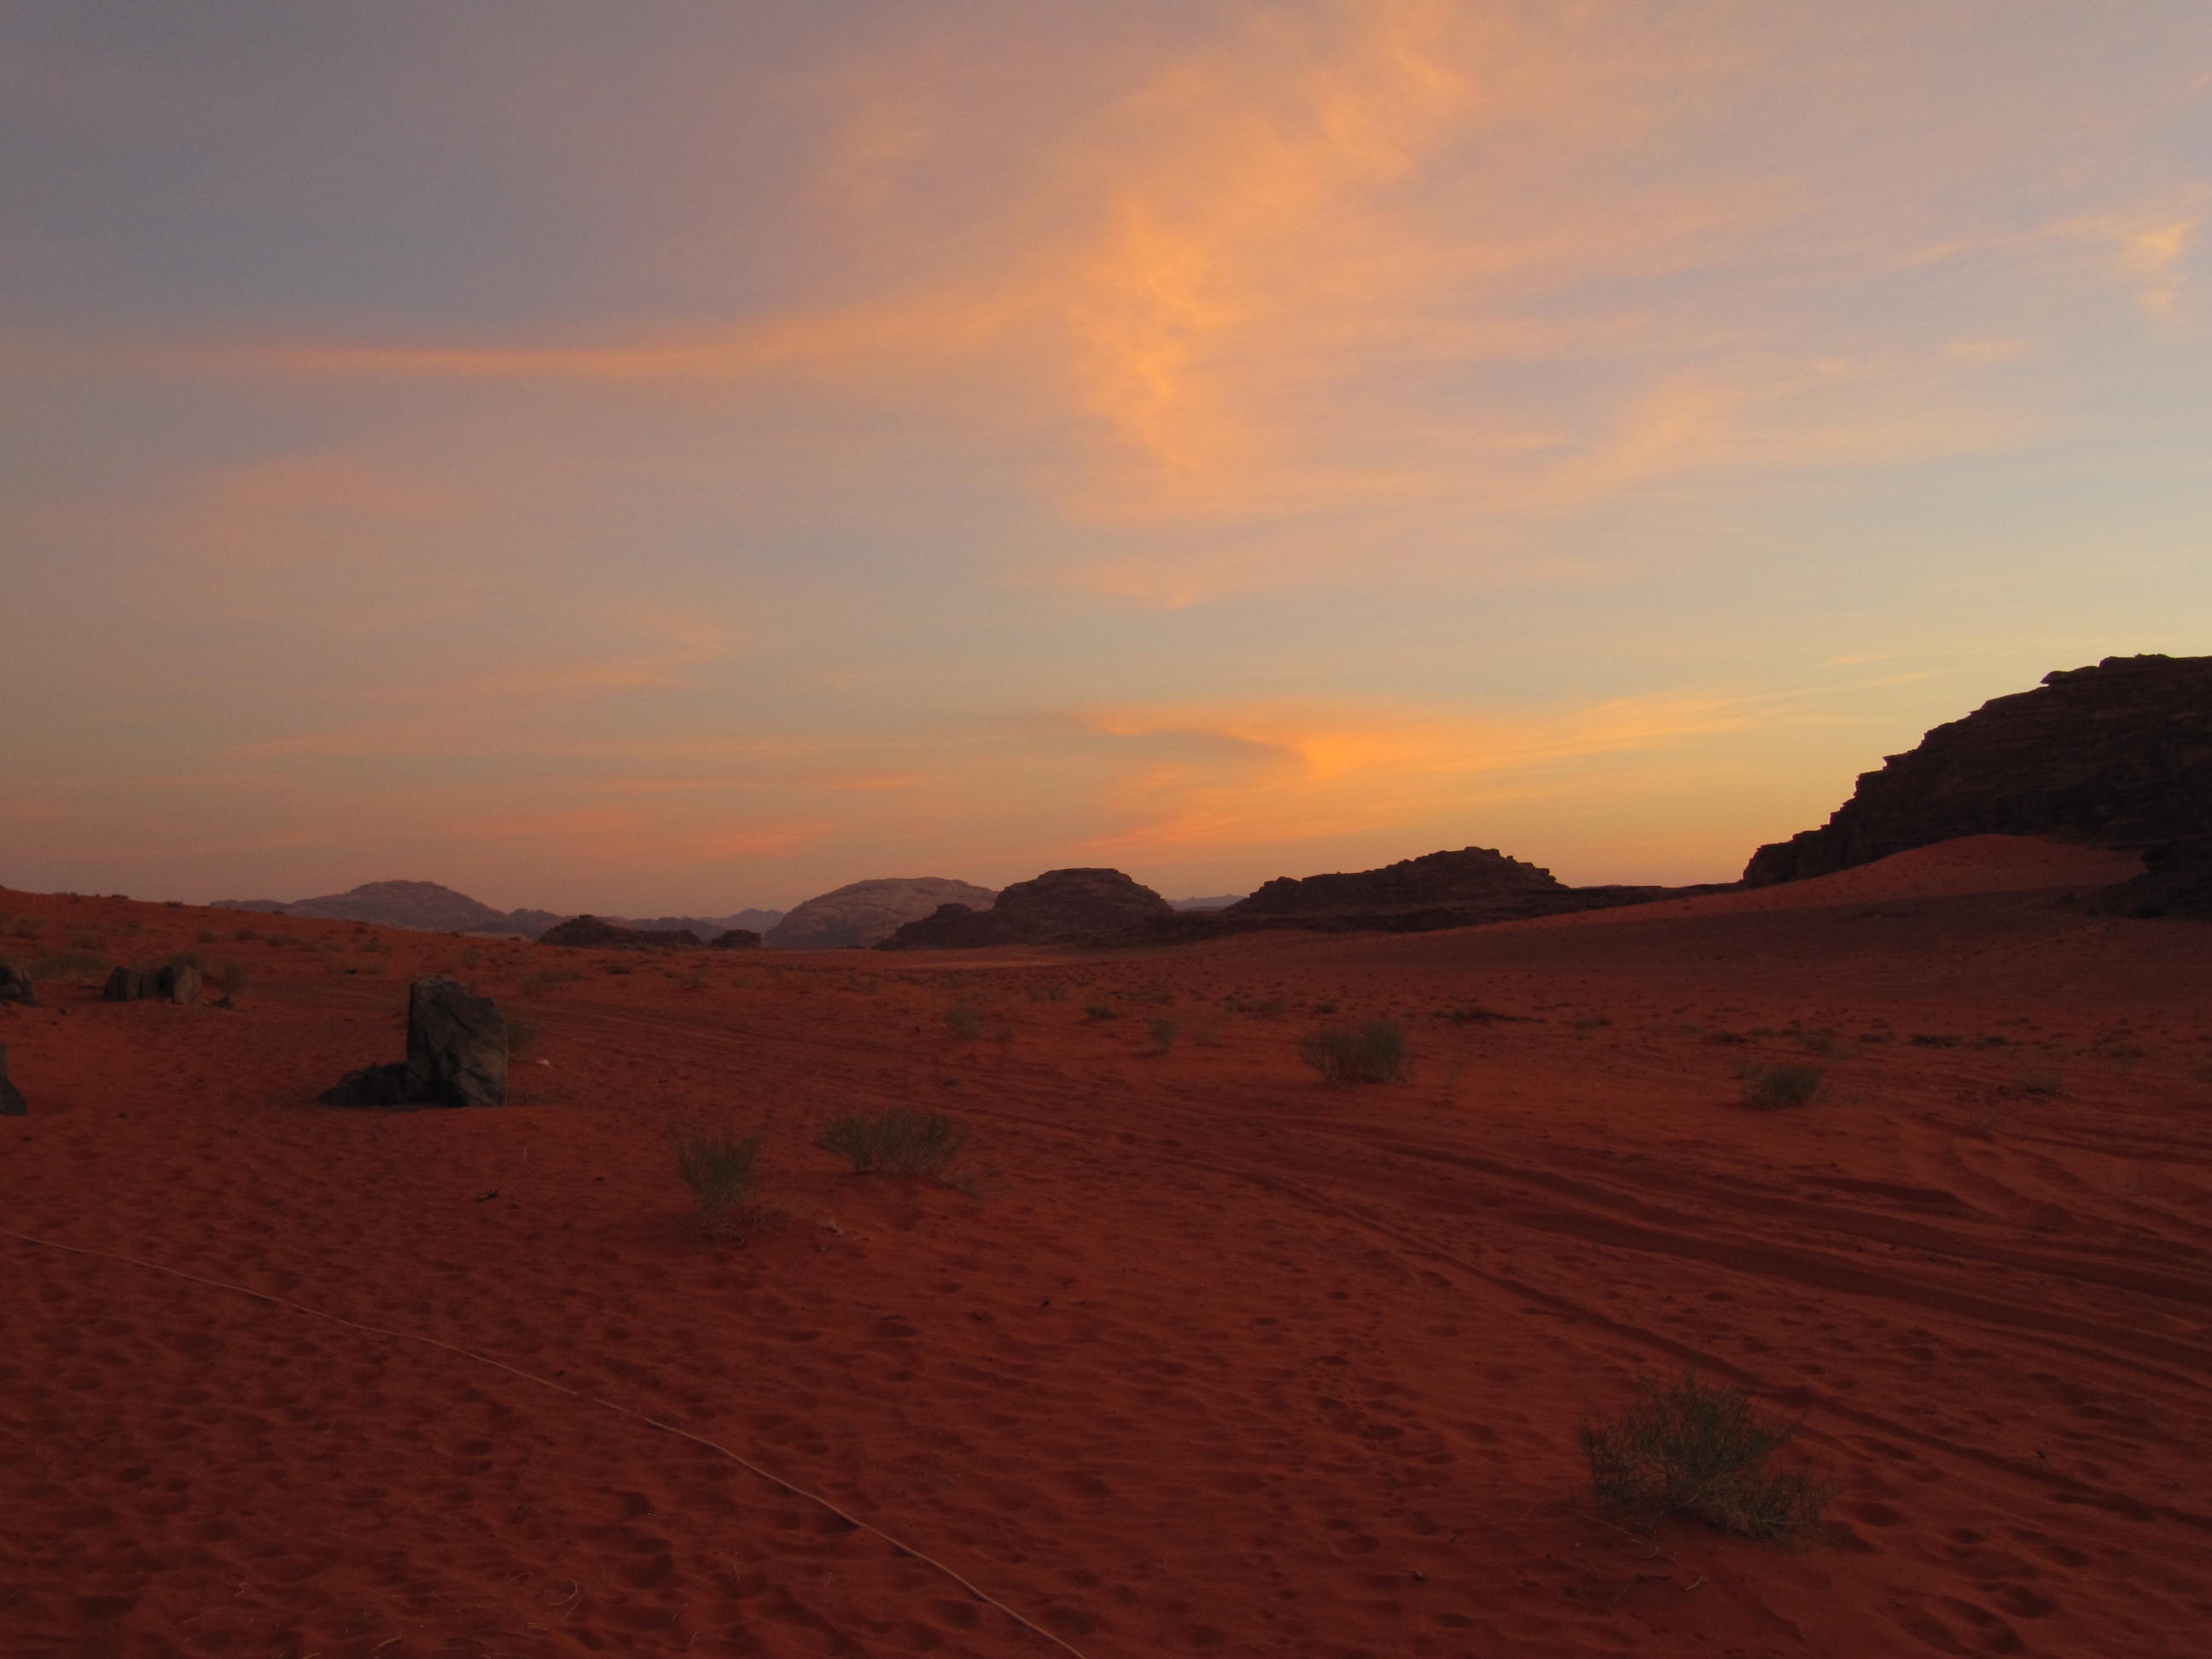
landscape, sand, horizon, sky, sunrise, sunset, prairie, hill, desert, dawn, valley, dusk, evening, twilight, soil, plain, grassland, plateau, habitat, sahara, wadi, steppe, landform, erg, middle east, natural environment, geographical feature, aeolian landform